Intiki Deepam Illale

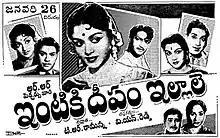
Theatrical release poster

Intiki Deepam Illale is a 1961 Indian Telugu-language romance film, produced by T. R. Ramanna and directed by V. N. Reddy. It stars N. T. Rama Rao, B. Saroja Devi and Jaggayya, with music composed by Viswanathan–Ramamoorthy. The film was simultaneously made in Tamil as "Manapanthal" (1961); both versions were based on the American film "Sabrina" (1954; based on Samuel A. Taylor's 1953 play "Sabrina Fair").